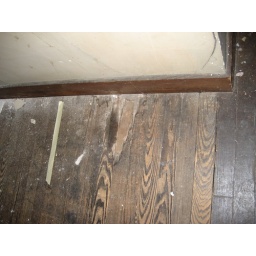
Crumbling wall in scary bedroom